Captiva School and Chapel-by-the-Sea Historic District

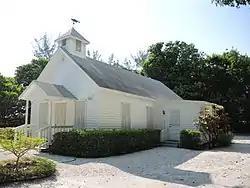
Chapel by the Sea

Captiva School and Chapel-by-the-Sea Historic District is a national historic district located at Captiva, Florida in Lee County. It includes an early one-room schoolhouse, built in 1901 and transformed into a Methodist mission church in 1921.